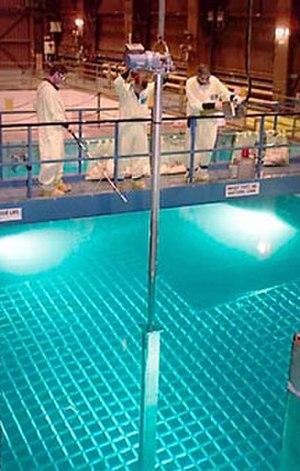
Une piscine de stockage du combustible usagé est un bassin d'entreposage provisoire de combustible nucléaire irradié ou destiné au rechargement d’un réacteur à l’arrêt.